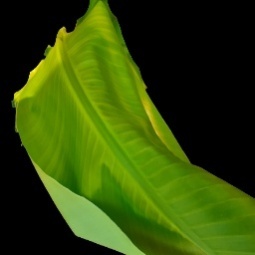
Label: Calcium